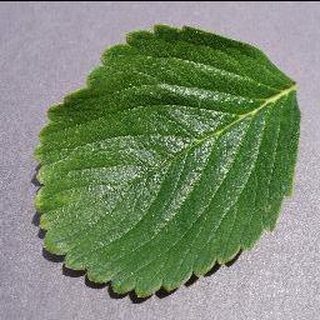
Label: healthy_strawberry